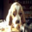
Label: dog